Symbol of Sacrifice

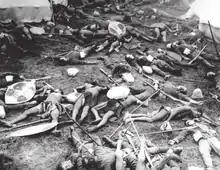
British and Zulu dead at Isandlwana

The symbol of the title is the Union Flag, which is shown frequently. The film opens with a graphic of the Union Flag superimposed with a poem noting the symbolism of the flag in wartime: